Rosa 'Ena Harkness'

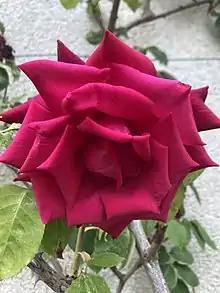
Rose 'Ena Harkness'.

'Ena Harkness' was developed by Albert Norman before 1940. Norman was a diamond cutter by profession, but also an amateur rose breeder. He was a friend of the Harkness family of whose business was Harkness Roses. Norman developed the rose by hybridizing "Rosa" 'Southport' and "Rosa" 'Crimson Glory'. He wanted to name his new rose for his friend and rose grower Bill Harkness, but Bill asked him to name the rose after his wife "Ena". Norman also developed 'Frensham', 'Vera Dalton' and 'Anne Elizabeth' for Harkness Roses. Norman later became president of the National Rose Society of Great Britain.